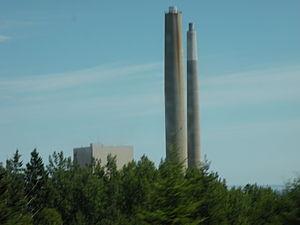
Cheminées de la centrale thermique de Dalhousie, au Nouveau-Brunswick (Canada).
Dalhousie est une ville canadienne de la province du Nouveau-Brunswick située dans le comté de Restigouche. Elle ne doit pas être confondue avec la paroisse de Dalhousie qui est située juste à l'ouest et au sud.
Darlington est un quartier de la ville canadienne de Dalhousie, au nord du Nouveau-Brunswick. Darlington fut constitué en municipalité en 1977, devenant officiellement un village. Le village est fusionné à Dalhousie le 4 novembre 1982. Darlington possède une centrale thermique.